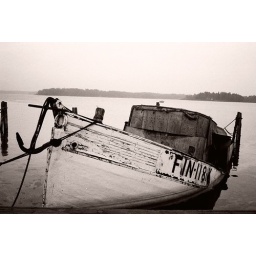
Old boat half a way under water